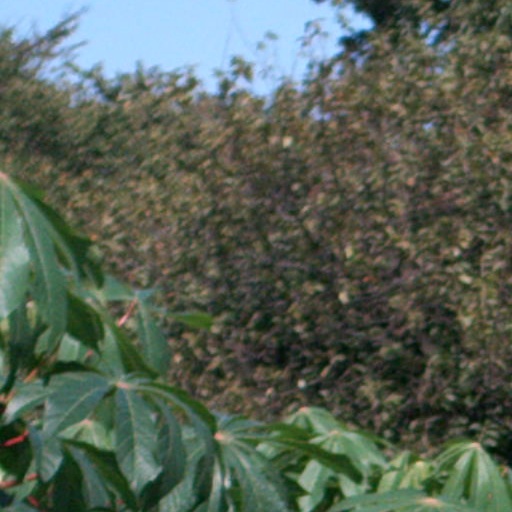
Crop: cassava